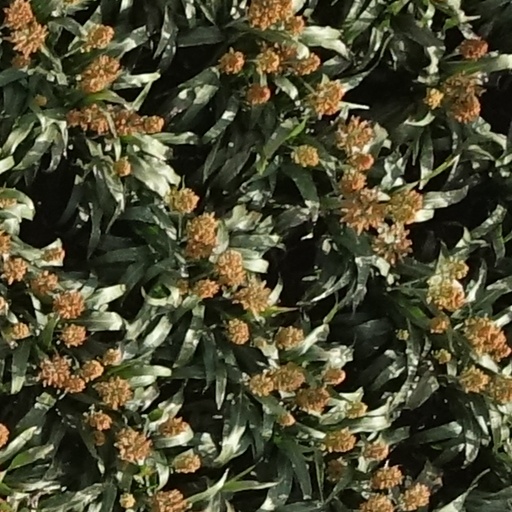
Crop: sorghum